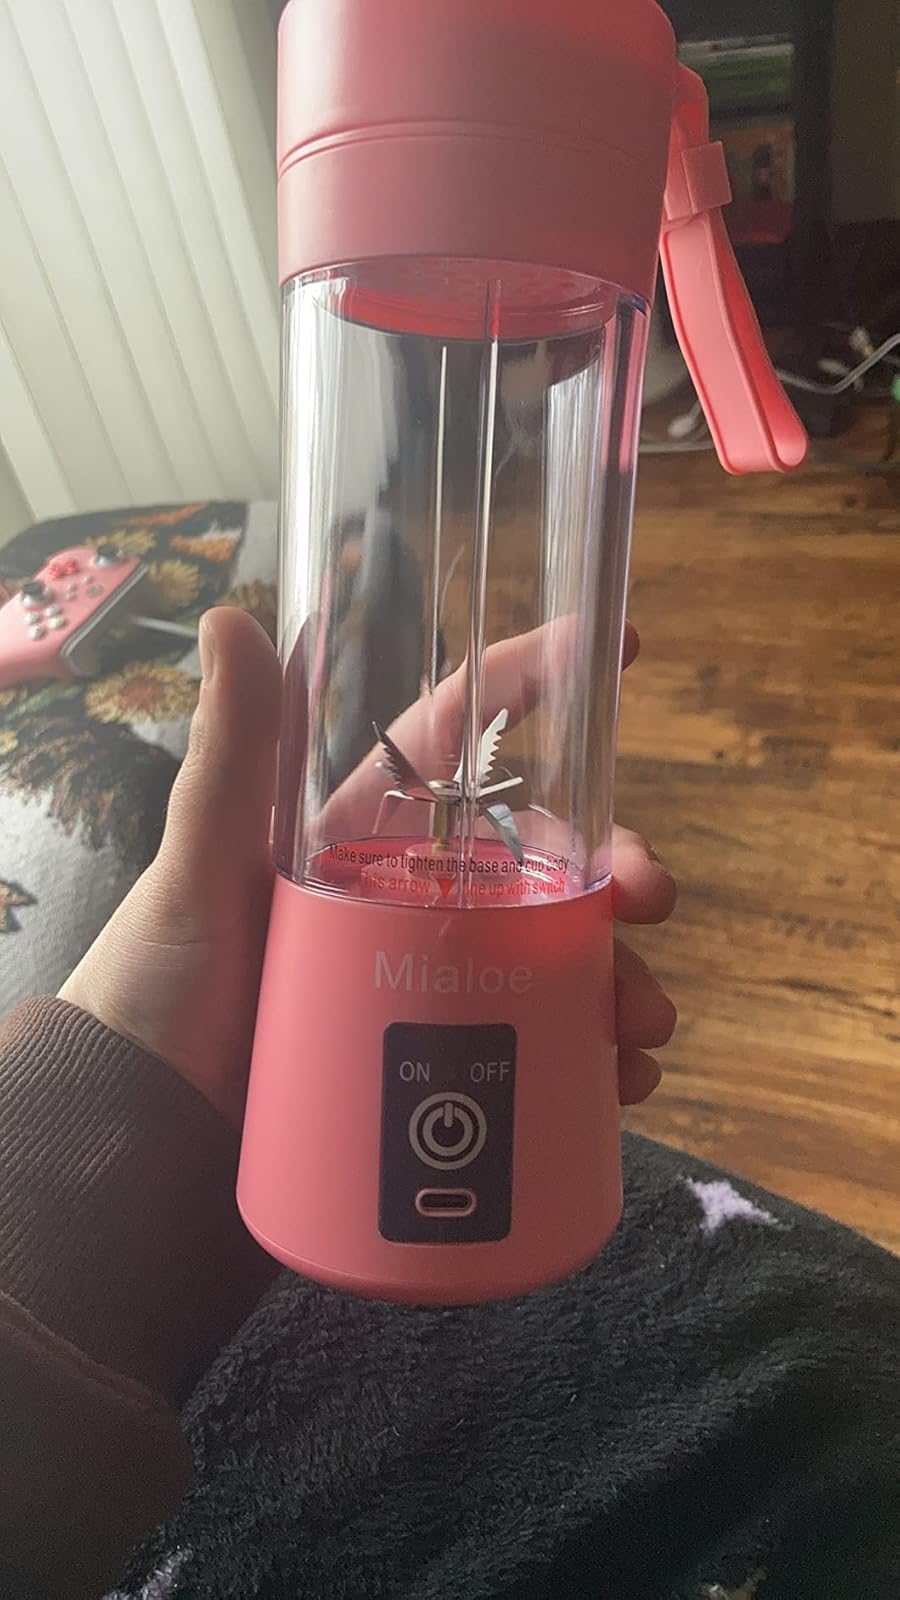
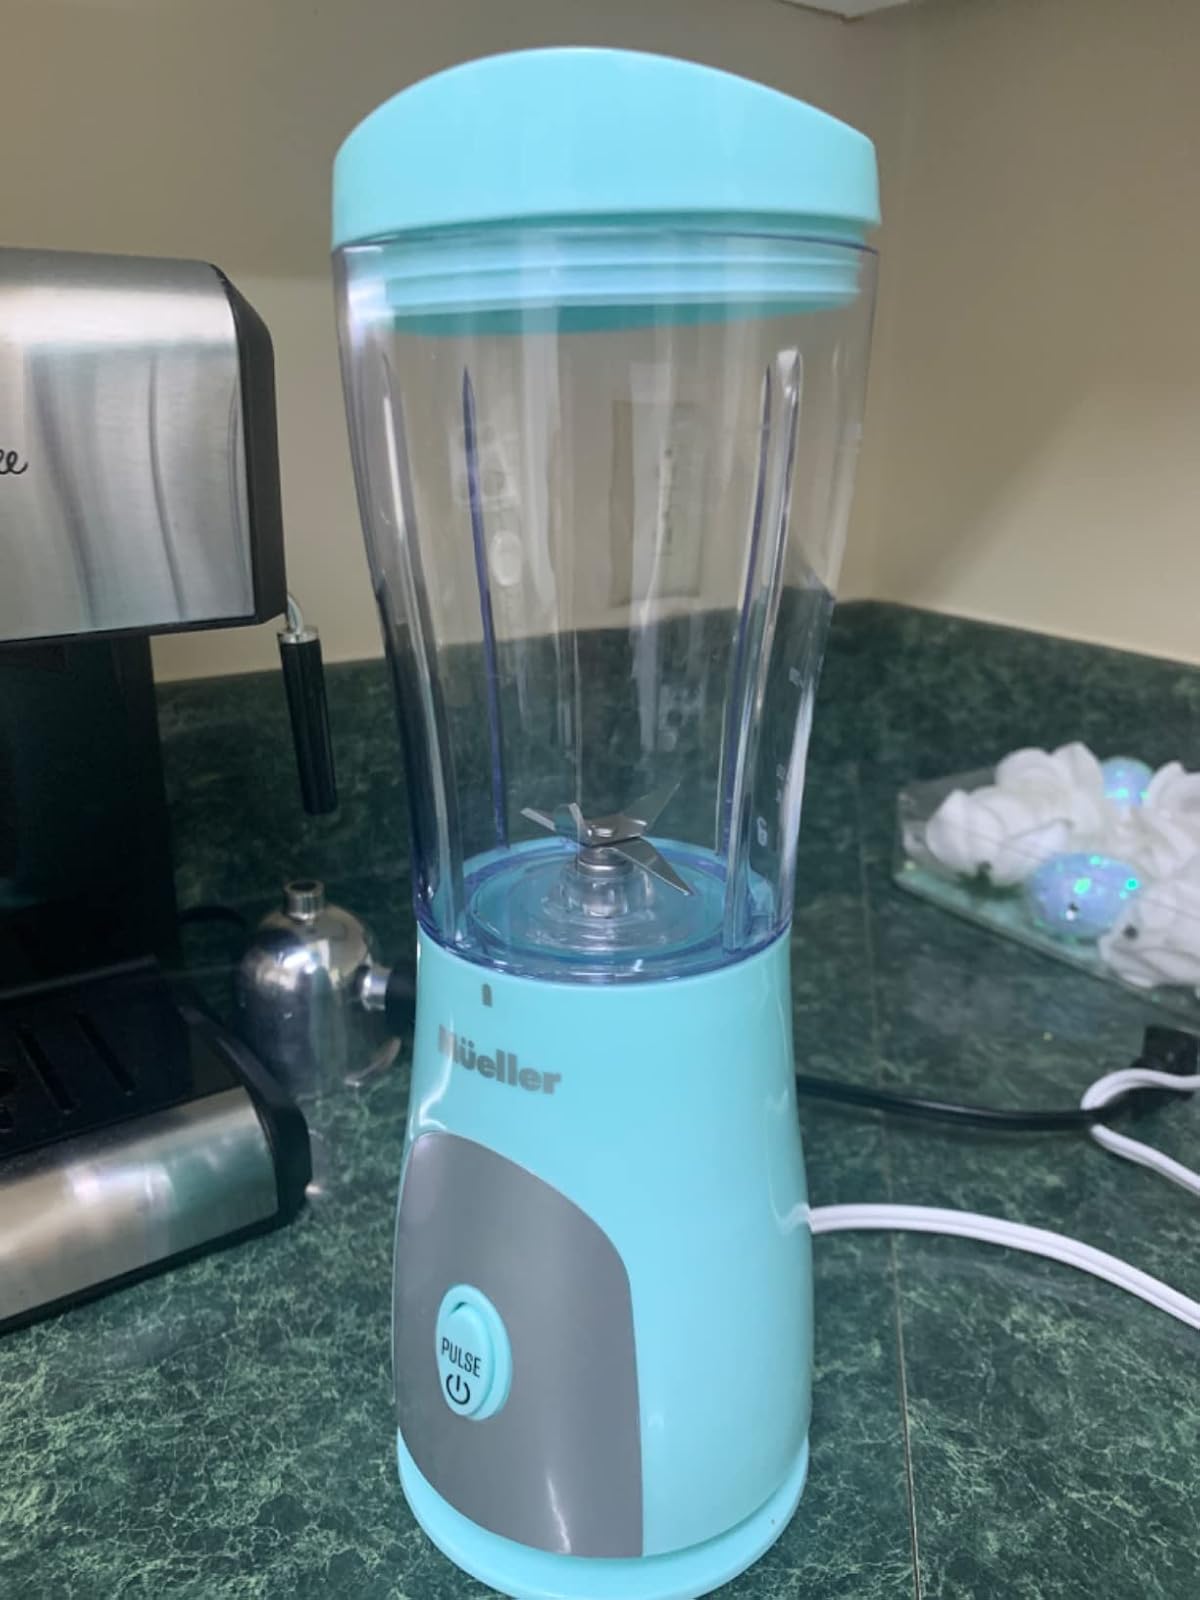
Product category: items_blender
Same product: no